Sulfur

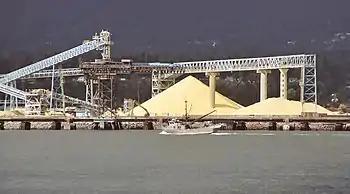
Sulfur recovered from hydrocarbons in Alberta, stockpiled for shipment in North Vancouver, British Columbia

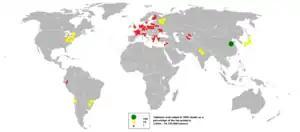
Sulfuric acid production in 2000

Sulfur may be found by itself and historically was usually obtained in this form; pyrite has also been a source of sulfur. In volcanic regions in Sicily, in ancient times, it was found on the surface of the Earth, and the "Sicilian process" was used: sulfur deposits were piled and stacked in brick kilns built on sloping hillsides, with airspaces between them. Then, some sulfur was pulverized, spread over the stacked ore and ignited, causing the free sulfur to melt down the hills. Eventually the surface-borne deposits played out, and miners excavated veins that ultimately dotted the Sicilian landscape with labyrinthine mines. Mining was unmechanized and labor-intensive, with pickmen freeing the ore from the rock, and mine-boys or "carusi" carrying baskets of ore to the surface, often through a mile or more of tunnels. Once the ore was at the surface, it was reduced and extracted in smelting ovens. The conditions in Sicilian sulfur mines were horrific, prompting Booker T. Washington to write "I am not prepared just now to say to what extent I believe in a physical hell in the next world, but a sulfur mine in Sicily is about the nearest thing to hell that I expect to see in this life." Sulfur is still mined from surface deposits in poorer nations with volcanoes, such as Indonesia, and problems with working conditions still exist.